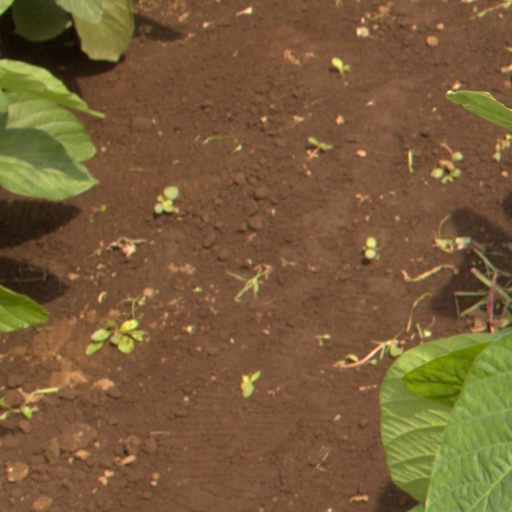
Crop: soybean